Pedro de Garibay

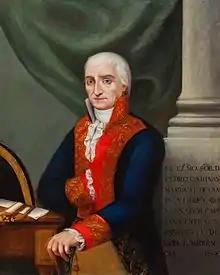
Pedro de Garibay, Viceroy of New Spain

Pedro de Garibay (1729, Alcalá de Henares, Spain – July 7, 1815, Mexico City) was a Spanish military officer and, from September 16, 1808 to July 19, 1809, viceroy of New Spain.